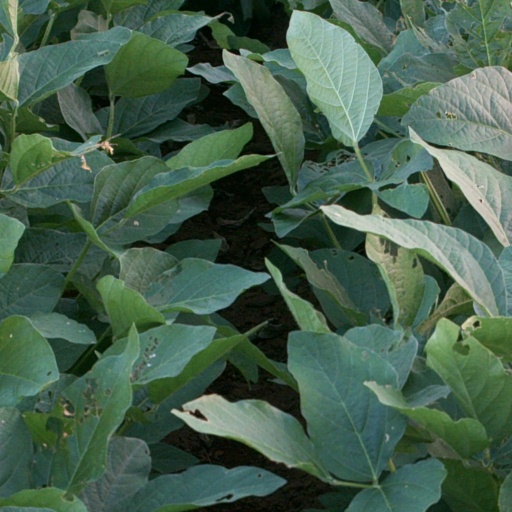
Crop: soybean